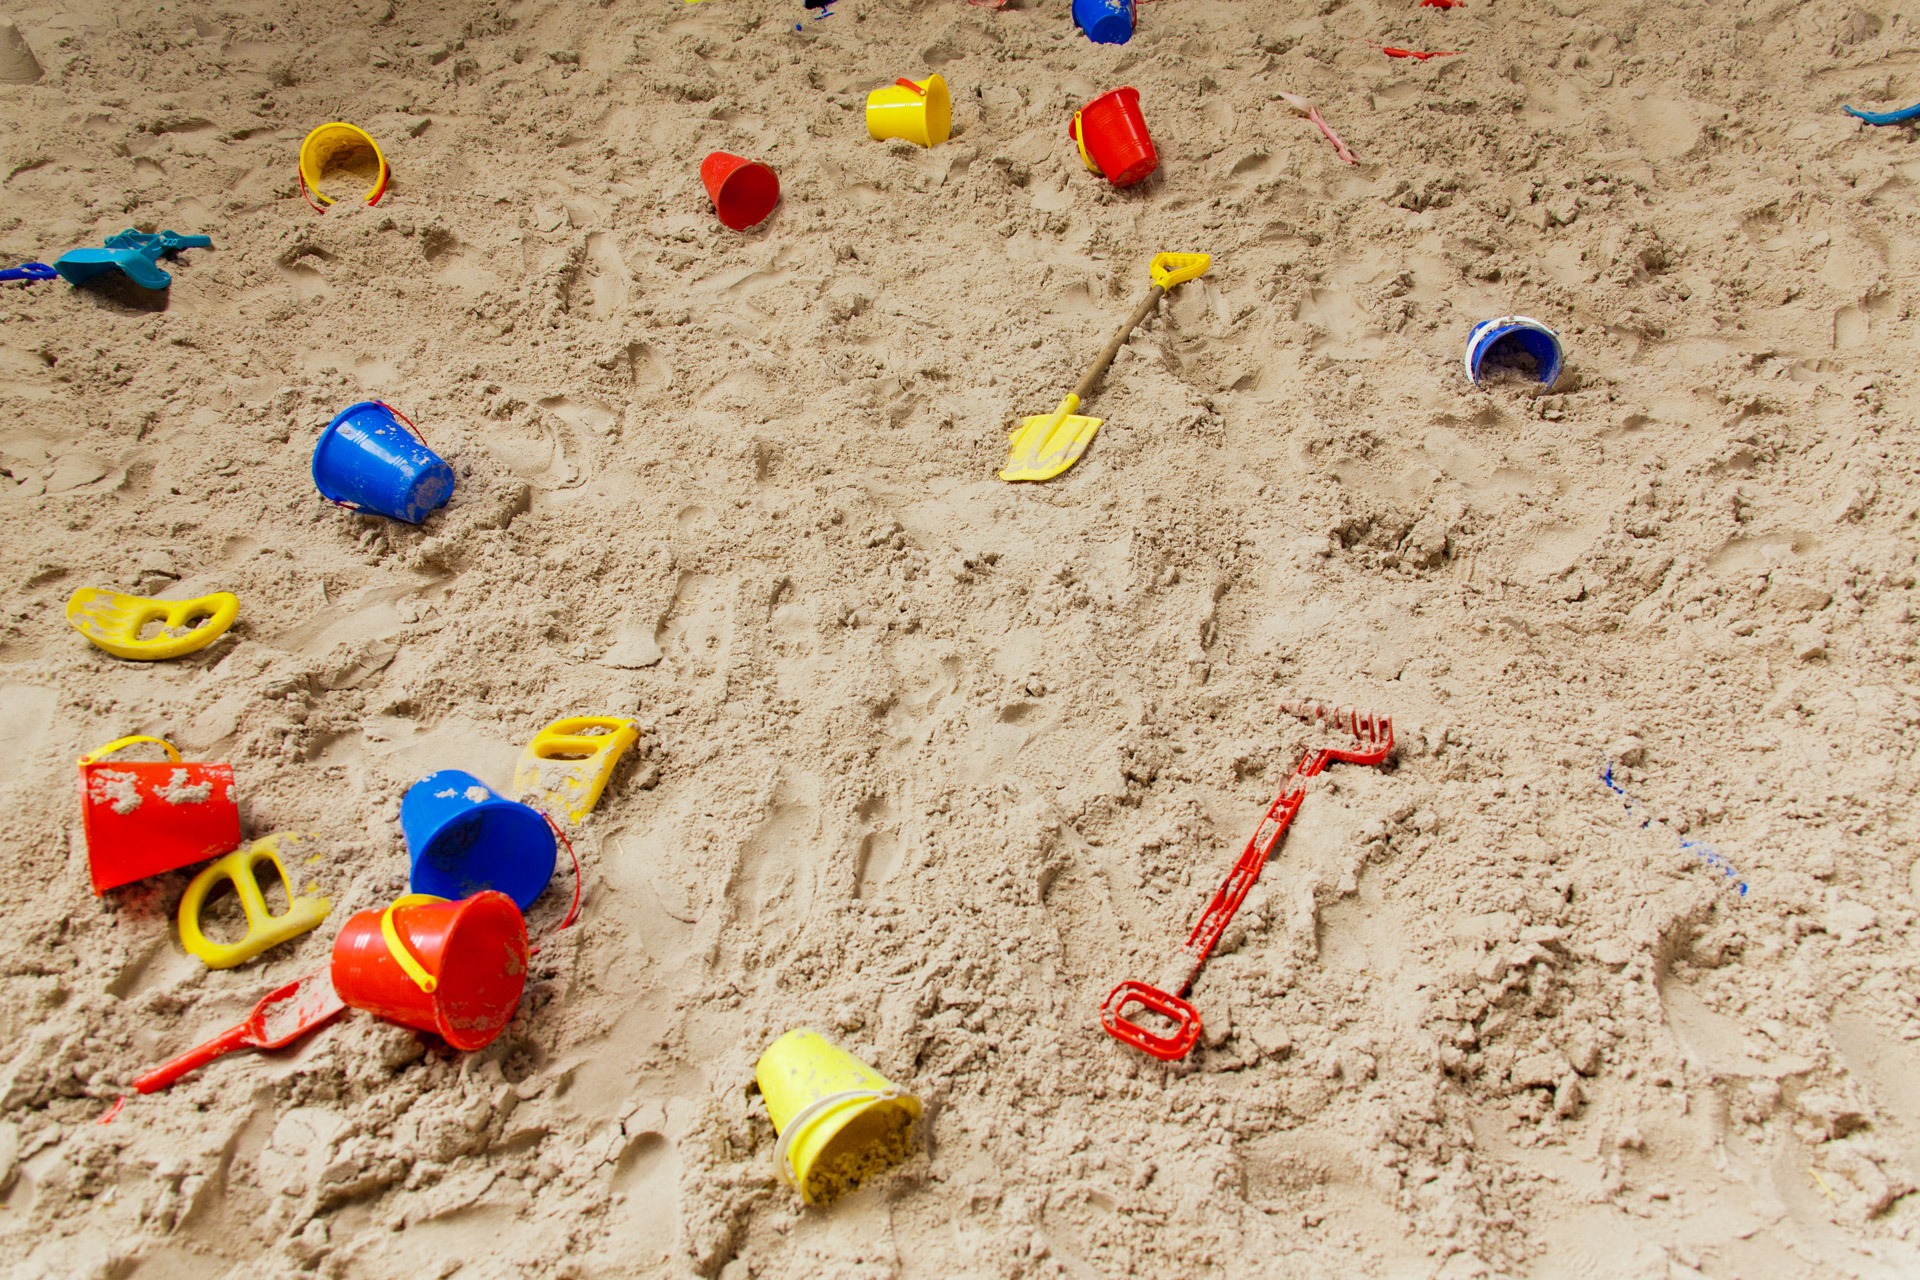
sand, play, plastic, red, color, soil, empty, colorful, yellow, toy, childhood, playground, toys, sandbox, sand pit